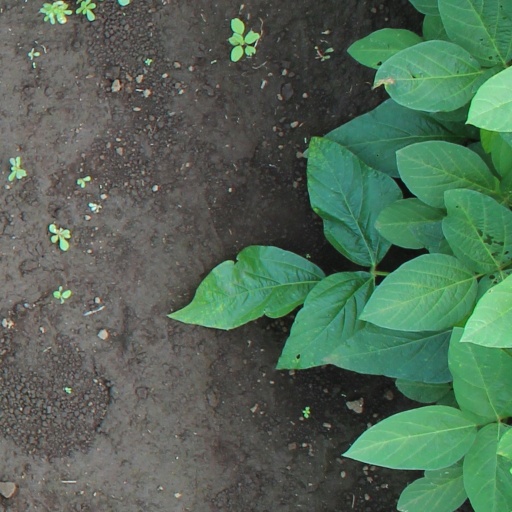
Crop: soybean